Inverness

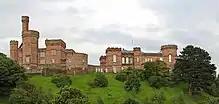
Inverness Castle

Inverness bus station is situated at Farraline Park and can be accessed from Academy Street and Margaret Street. The bus station is managed by The Highland Council and is a short walk away from the Inverness railway station and the main shopping area. Permission was granted to demolish the existing bus station in 2000. It was then replaced with a new terminal building in the early 2000s. The bus station's main operators include Stagecoach in Inverness and Stagecoach in Lochaber. Buses operate from the bus station around the town of Inverness and to Inverness Airport and to places as far afield as Fort William, Ullapool, Thurso, and Aberdeen. Megabus and Scottish Citylink operate a regular coach service to the Scotland's capital Edinburgh with connections to Glasgow at Perth.